Black and Tans

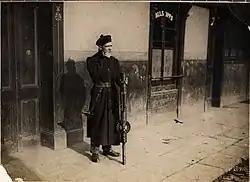
A member of the Auxiliary Division of the RIC in Dublin, smoking and carrying a Lewis gun, February 1921

The Black and Tans were constables recruited into the Royal Irish Constabulary (RIC) as reinforcements during the Irish War of Independence. Recruitment began in Great Britain in January 1920, and about 10,000 men enlisted during the conflict. The majority were unemployed former British soldiers from England, Scotland, and Wales who had fought in the First World War. Some sources count Irish recruits to the RIC from 1920 as "Black and Tans".